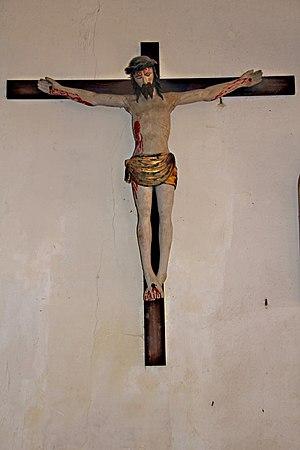
Grand christ en croix, probablement retiré d'une poutre de gloire.
Bellou-sur-Huisne est une ancienne commune française, située dans le département de l'Orne en région Normandie. Le 1ᵉʳ janvier 2016, elle a fusionné au sein de Rémalard en Perche, regroupement de trois communes voisines : Bellou-sur-Huisne, Rémalard et Dorceau.